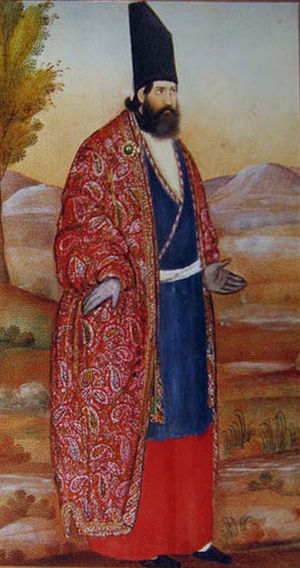
Persere
Amir Kabir
"Persere eller persiske folk er den del af det iranske folk, som taler moderne persisk og andre, nært beslægtede, iranske dialekter og sprog. De persisktalende folks oprindelse kan spores til de gamle iranske folk, som var en del af den indo-iranske sproggruppe, der selv var en del af den større, indoeuropæiske sproggruppe. Den synonyme brug af iransk og persisk er foregået i århundreder. Disse betegnelser har været anvendt både synonymt og komplementært siden oldtiden, dvs. om flere gamle iranske folk såsom perserne, mederne, baktrierne, partherne og avestafolkene, der betragtede sig som en del af den større, iranske gruppe. Over for dette står den moderne sprogforskning, der bruger ""iransk"" som det bredere begreb, der omfatter både persisk og de beslægtede iranske sprog og etniske grupper.